Urszula Antoniak

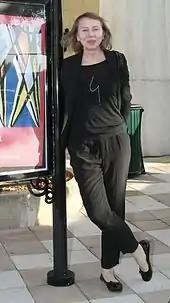
Antoniak at the 2012 Miami International Film Festival

Urszula Antoniak (born 1968 in Częstochowa, Poland) is a Polish-Dutch film director. She is best known for her film "Nothing Personal" which won four Golden calves.